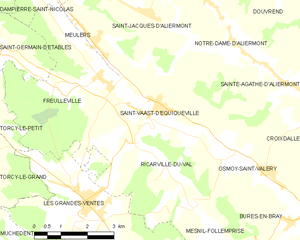
Carte des communes françaises Saint-Vaast-d'Équiqueville